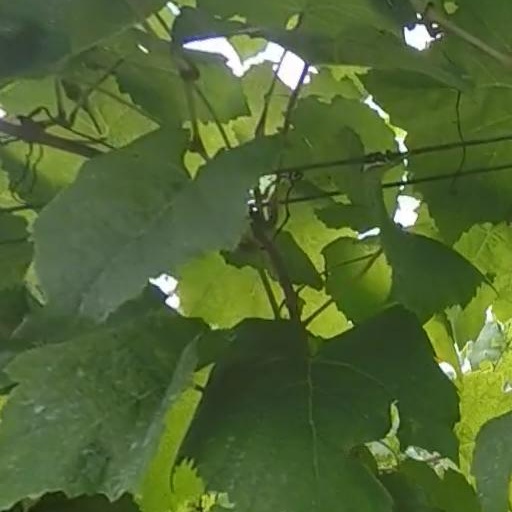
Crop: grape